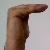
The image shows a hand gesture representing a space in Indian Sign Language.